Lost Horse Mine

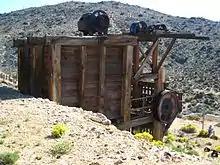
Lost Horse Mine

Lost Horse Mine is a historic gold and silver mine in the Lost Horse Valley of Joshua Tree National Park. Between 1894 and 1931, it produced 10,000 ounces of gold and 16,000 ounces of silver. It was first developed by Johnny Lang, then by J.D. Ryan. Scarce resources for steam powered pumps and mining equipment, led to denuding the local mountains of trees, which is still clearly visible in 2014.